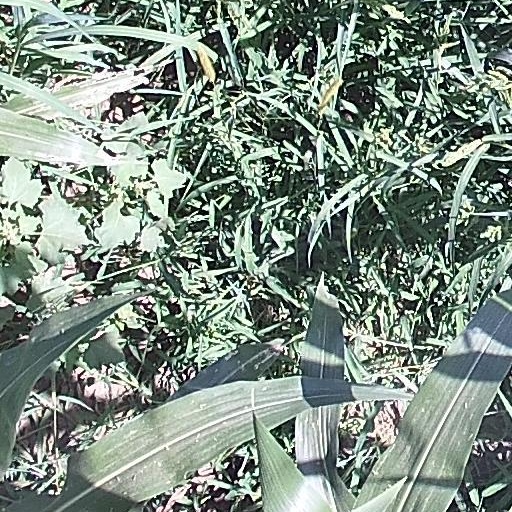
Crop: maize; corn